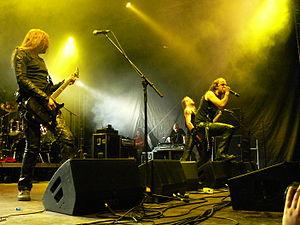
Keep of Kalessin est un groupe de black et thrash metal norvégien, originaire de Trondheim. Trois des membres de Keep of Kalessin font aussi partie du groupe de thrash metal Headspin qui est un groupe secondaire.